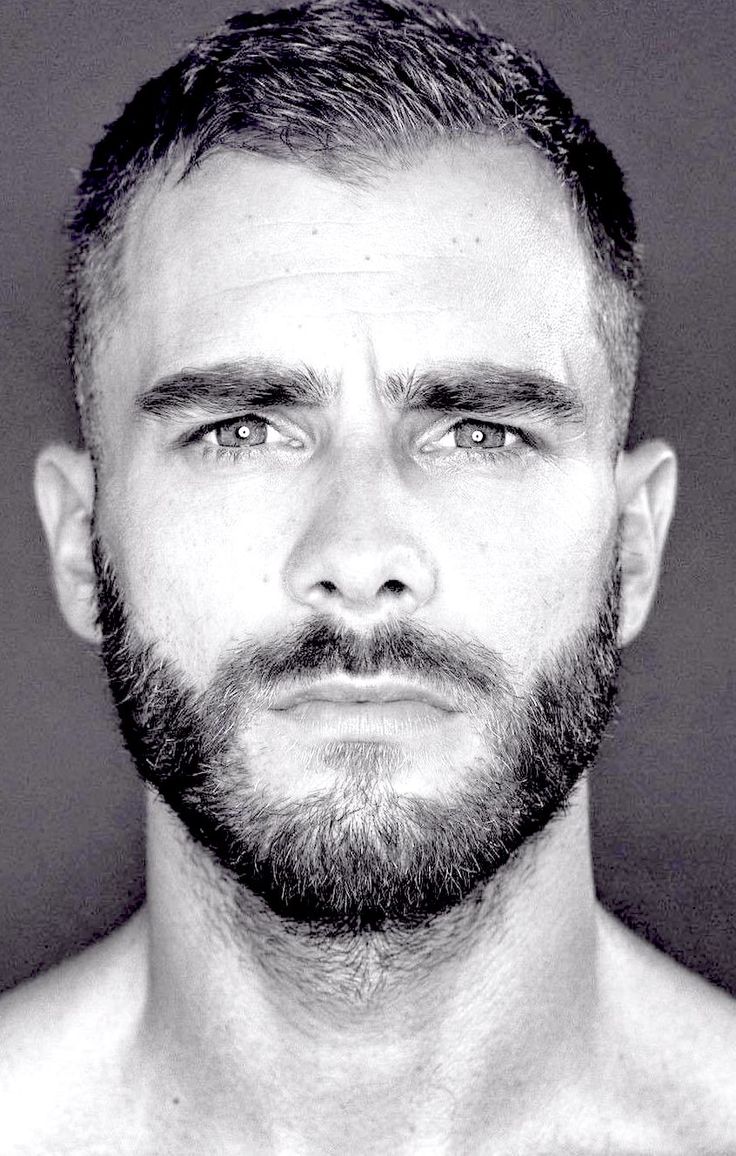
Portrait style: Real Portrait